Monica Youn

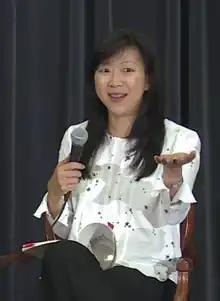
Youn, speaking in 2016

Youn was raised in Houston, Texas. She graduated from St. Agnes Academy (Texas), Princeton University, Yale Law School with a J.D., and Oxford University with a M. Phil, where she was a Rhodes Scholar.